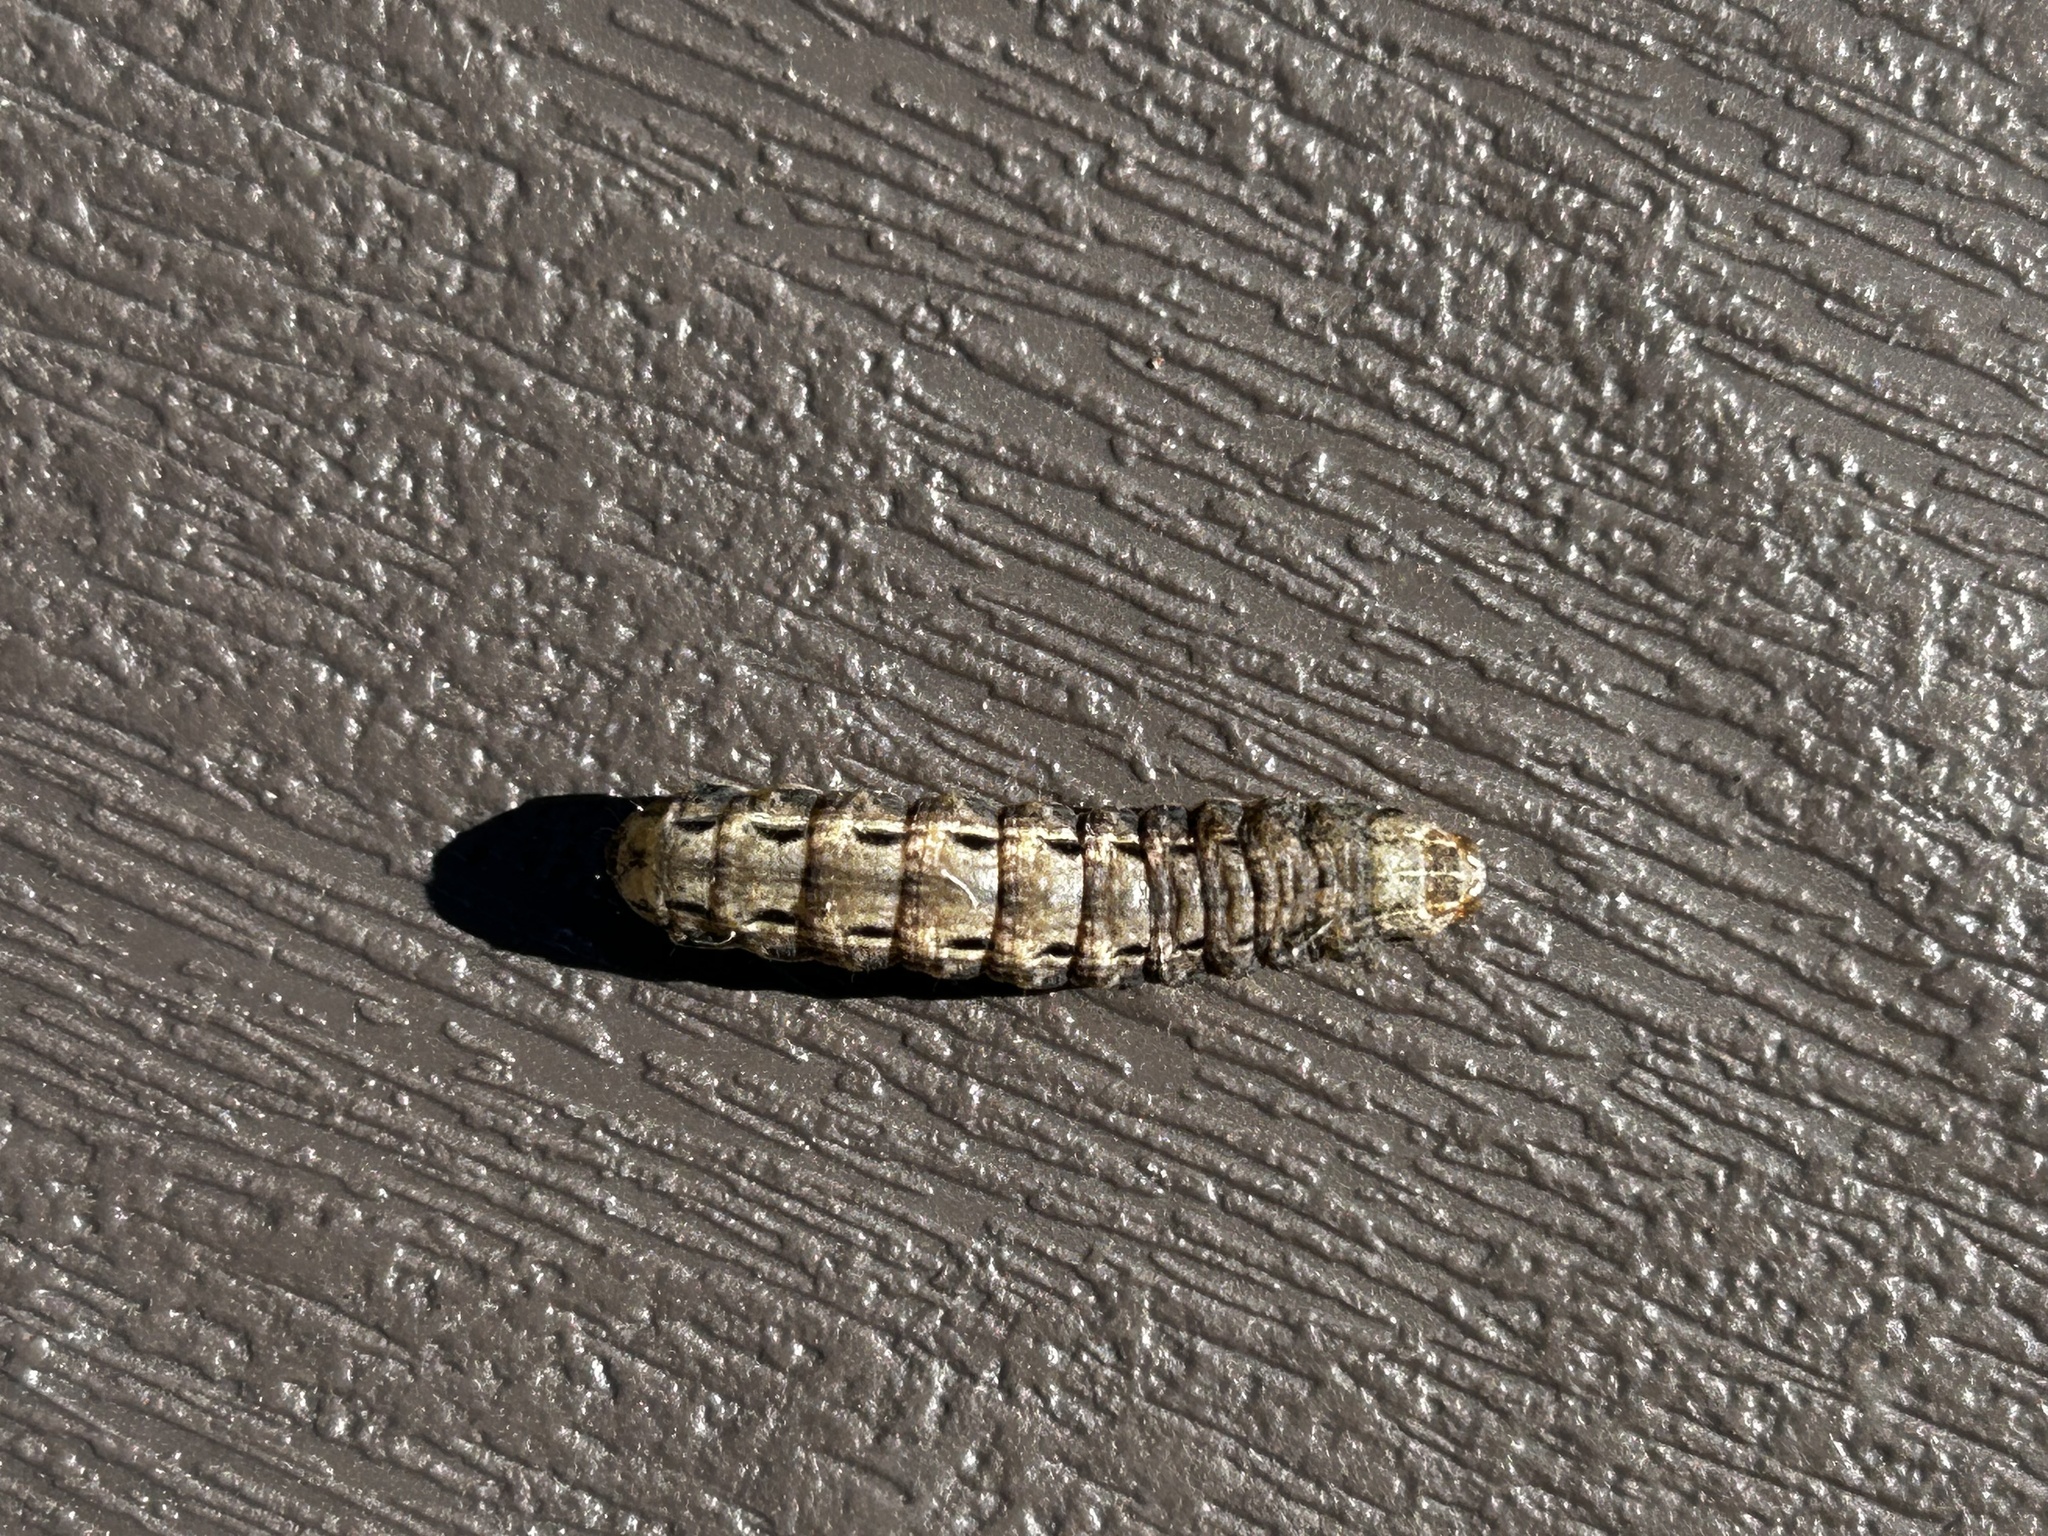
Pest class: cutworms